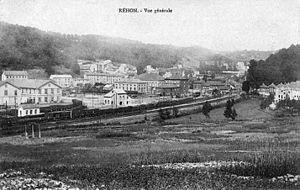
Les installations ferroviaires de Réhon. La halte voyageurs est au second plan près des arbres sur la droite de l'image. Au centre la voie et les installations de l'usine de La Providence.
La gare de Réhon est une gare ferroviaire française de la ligne de Longuyon à Mont-Saint-Martin, située sur le territoire de la commune de Réhon dans le département de Meurthe-et-Moselle en région Grand Est.